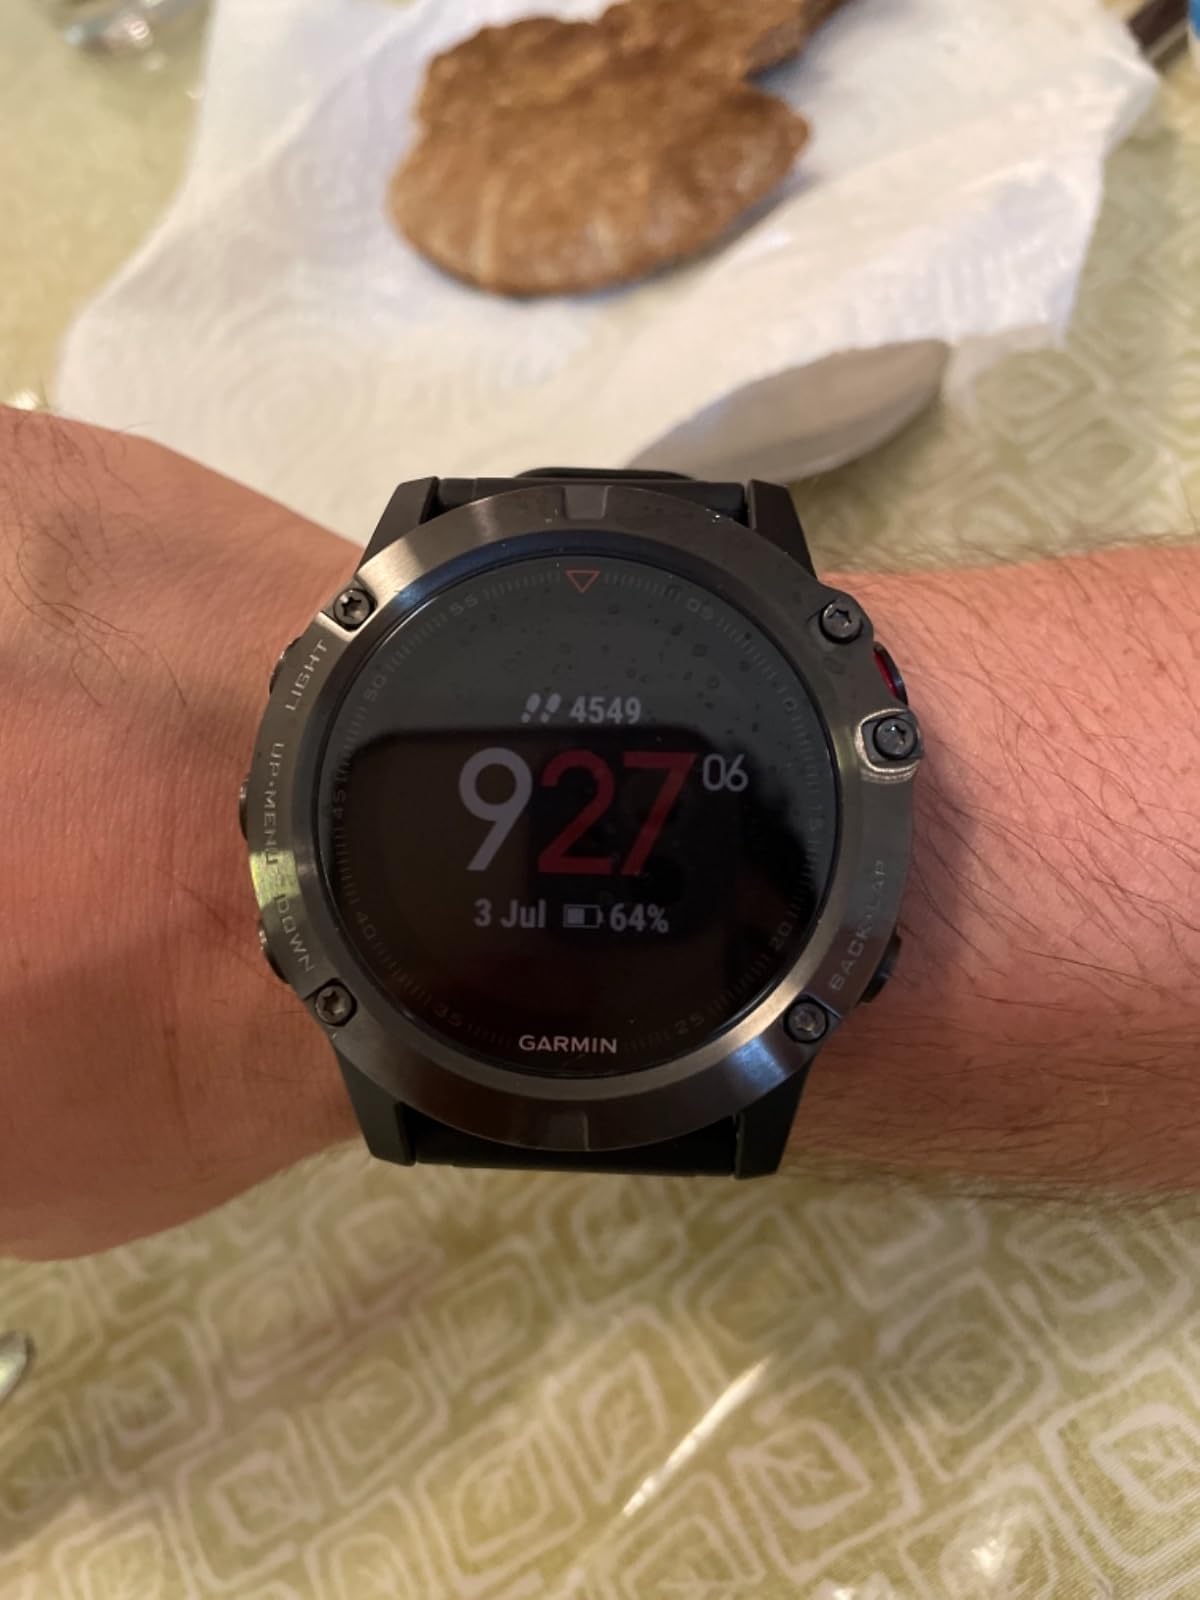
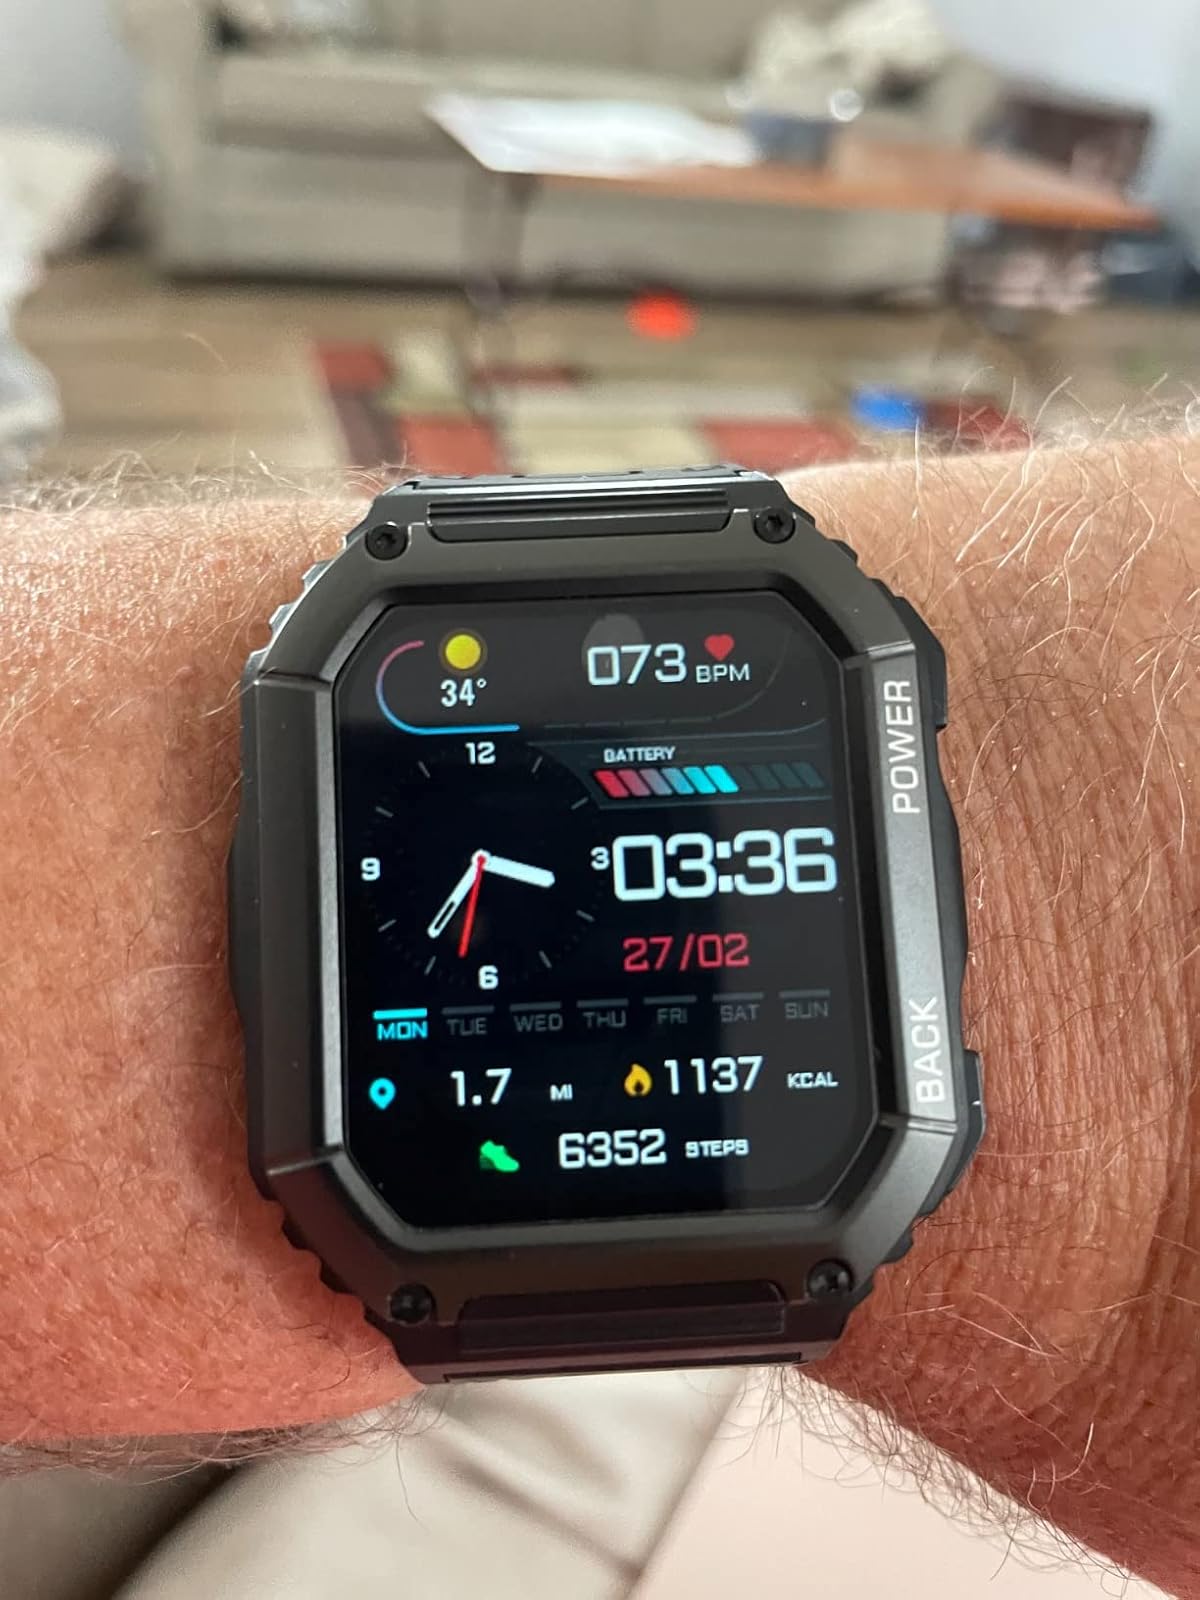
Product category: smartwatch
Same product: no